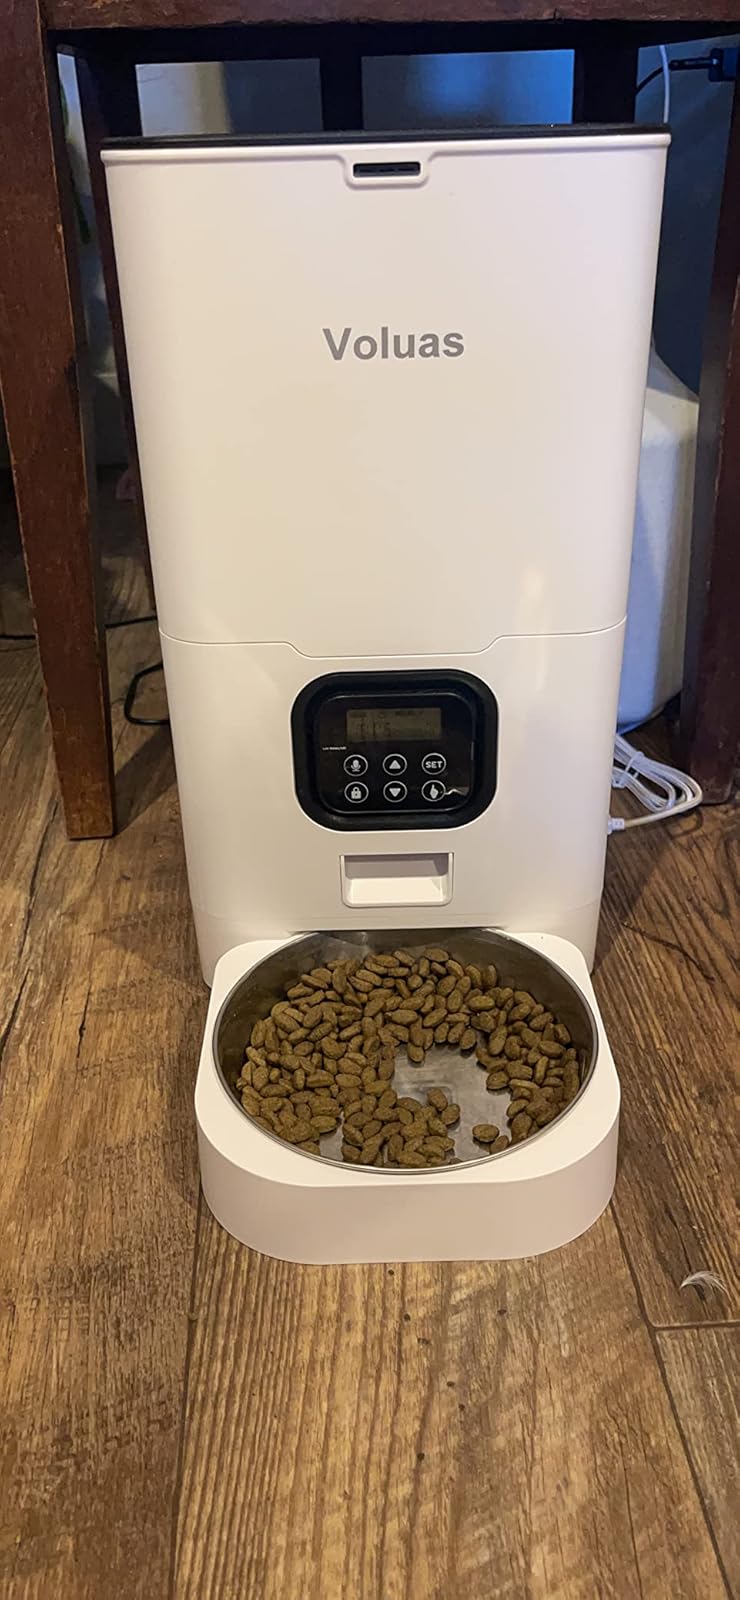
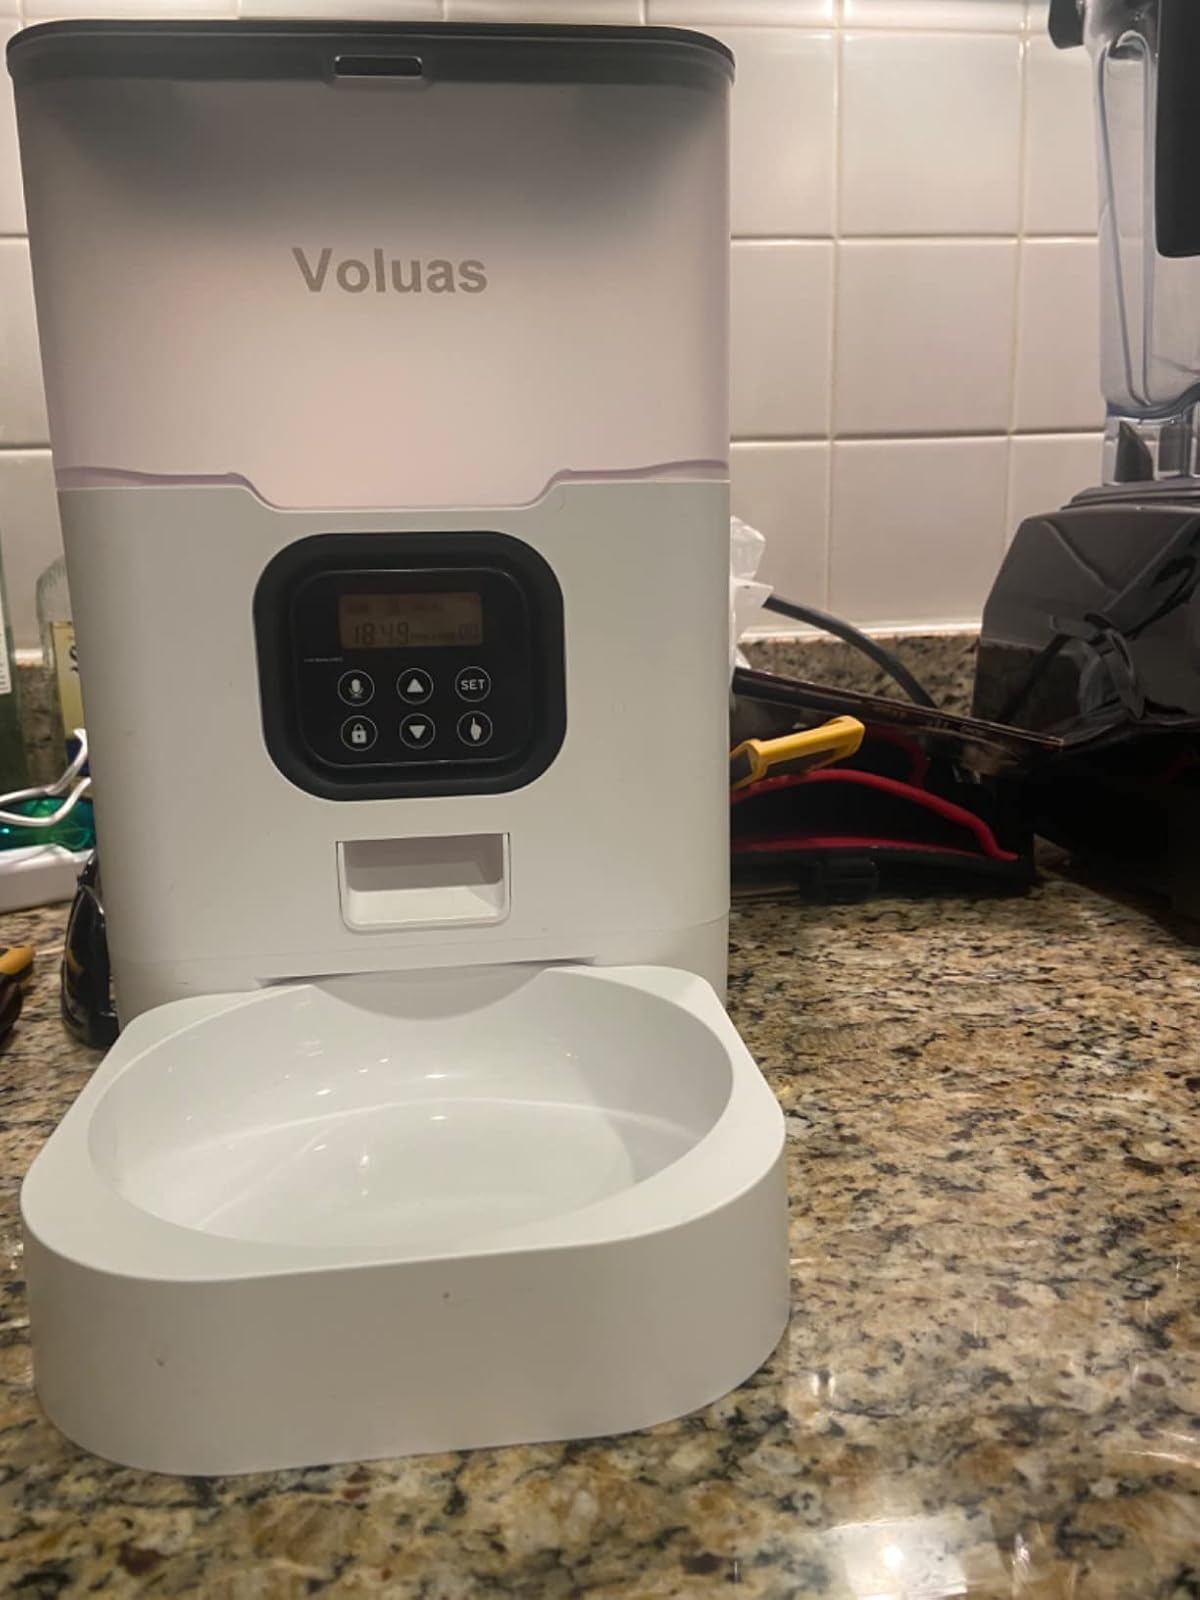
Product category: items_feeder
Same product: no